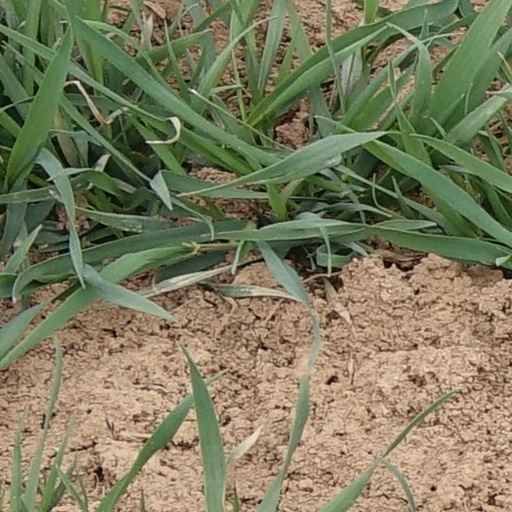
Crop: wheat